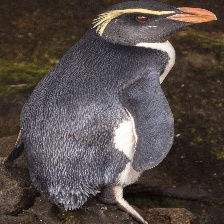
Species: FIORDLAND PENGUIN
Scientific name: EUDYPTES PACHYRHYNCHUS
ImageNet parent category: king_penguin